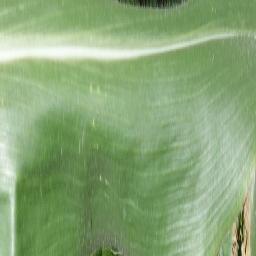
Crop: corn
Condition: (maize)_healthy